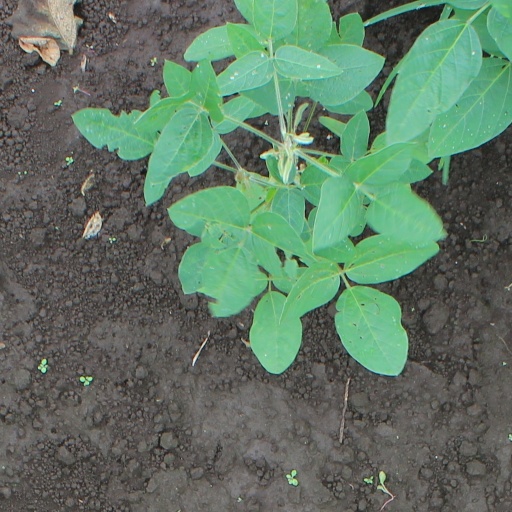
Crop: soybean